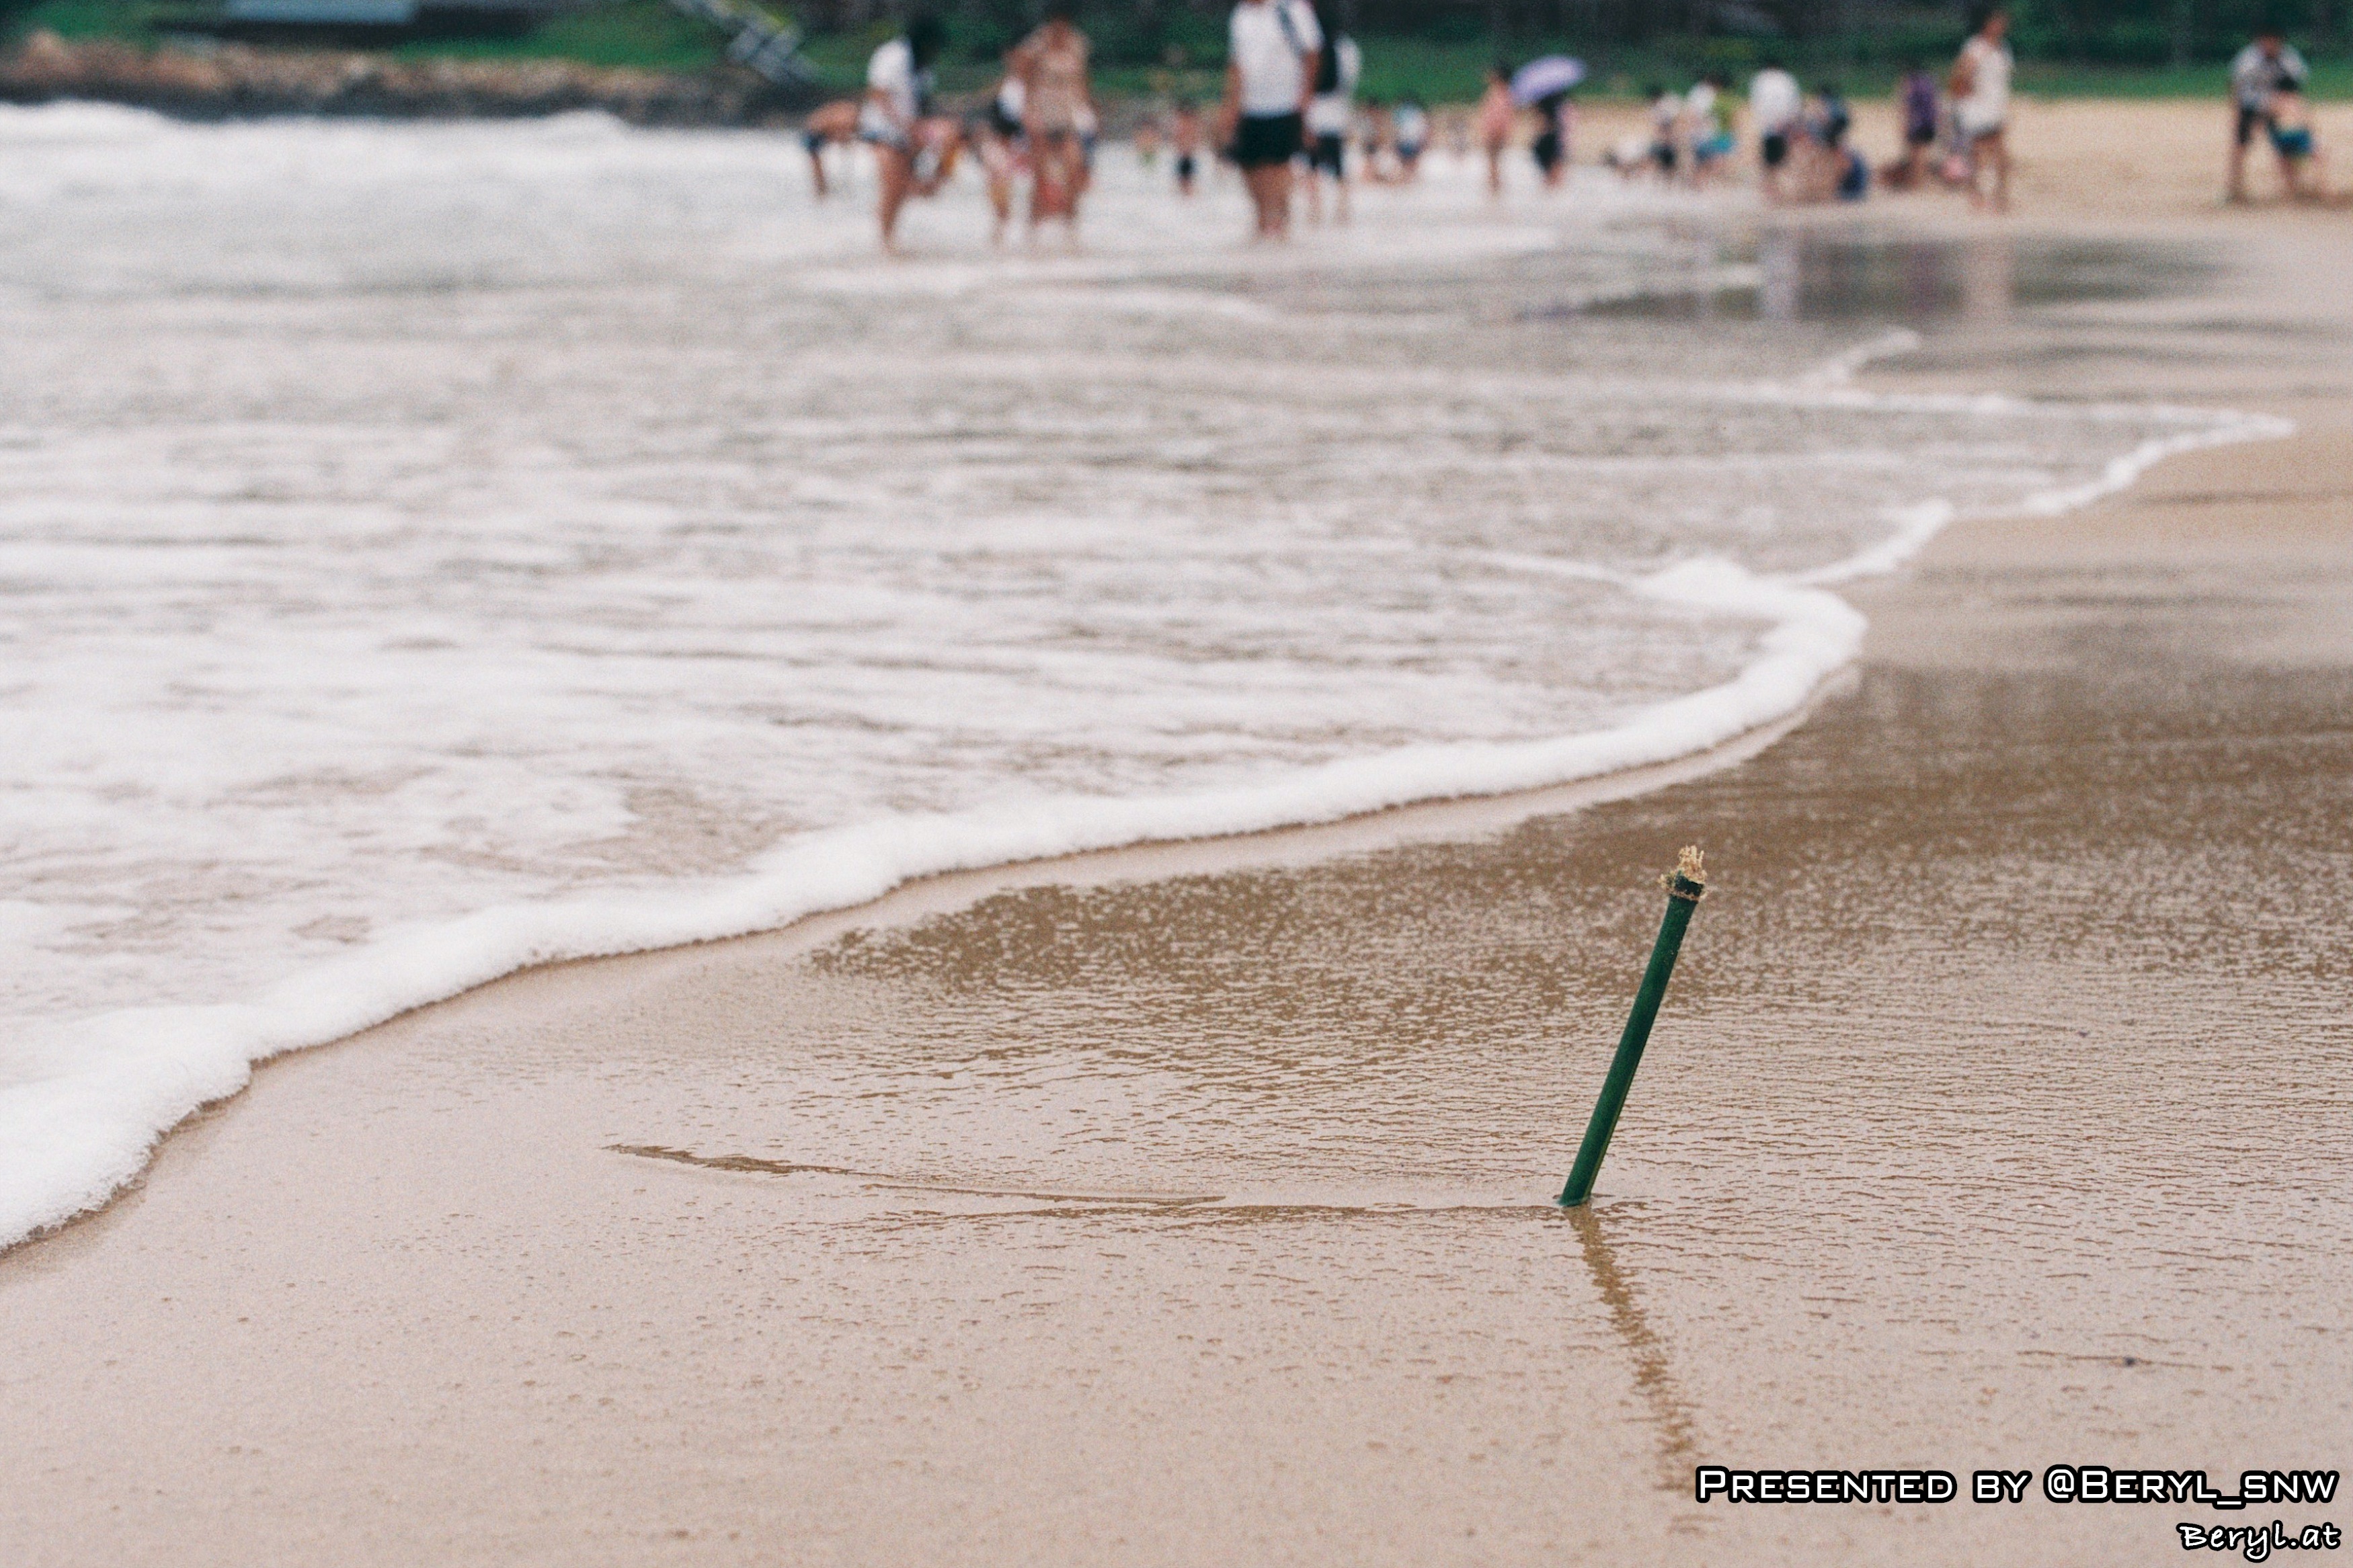
beach, sea, coast, water, sand, ocean, shore, wave, film, island, nikon, material, body of water, fm2, ritzcrystal200, dongaoisland, mudflat